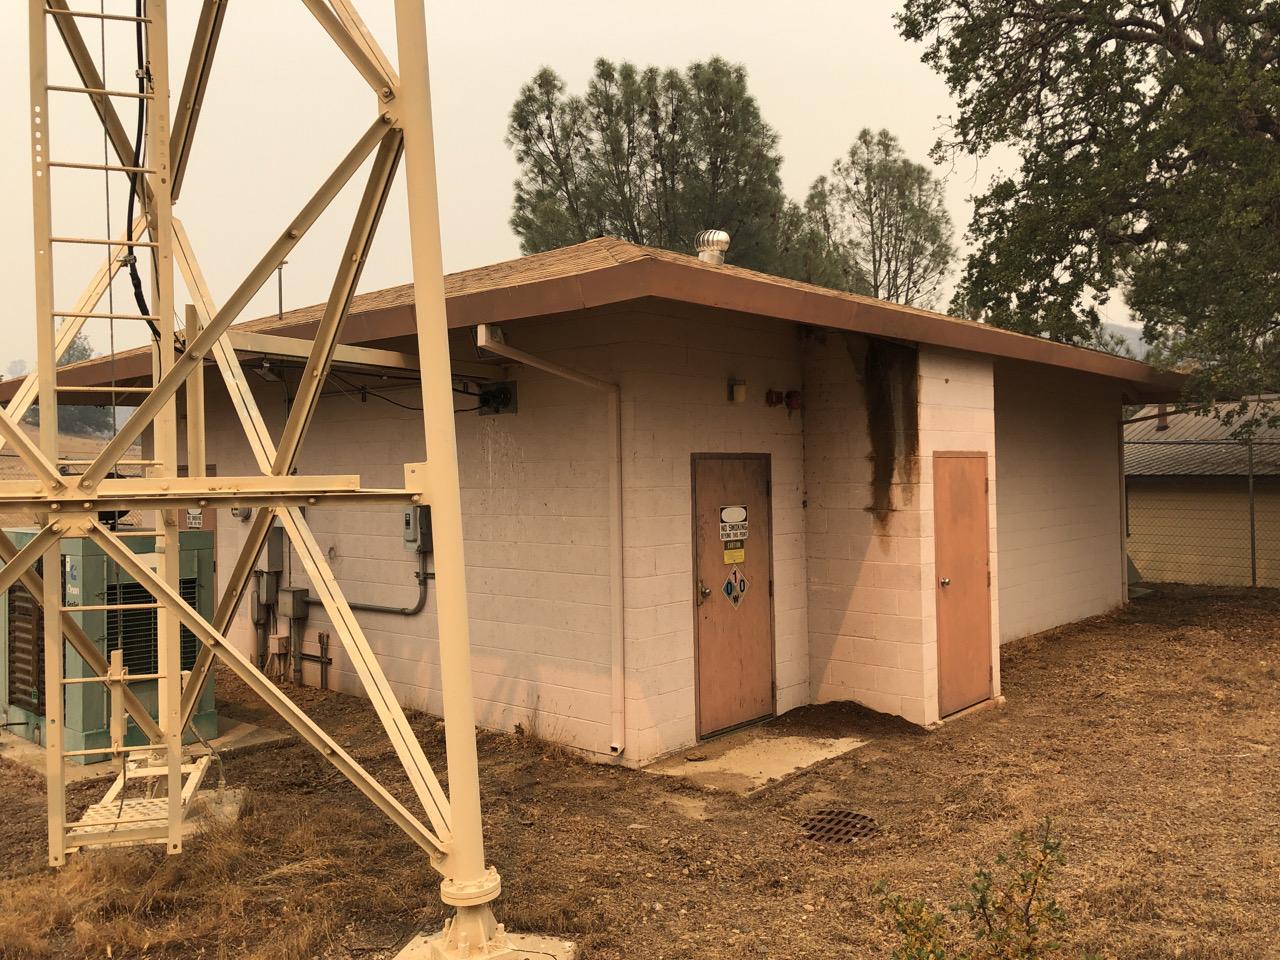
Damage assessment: no_damage